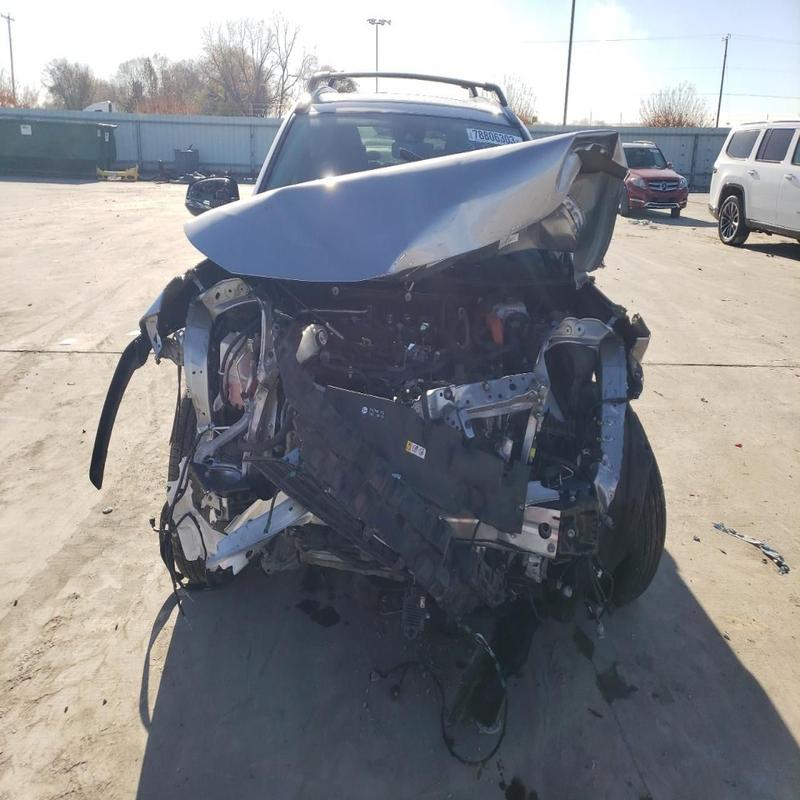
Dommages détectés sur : plaque d'immatriculation avant, pare-choc avant, feu avant droit, feu avant gauche, capot, porte arrière droite, porte arrière gauche, aile arrière droite, aile arrière gauche, feu arrière droit, feu arrière gauche, plaque d'immatriculation arrière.
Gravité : majeur